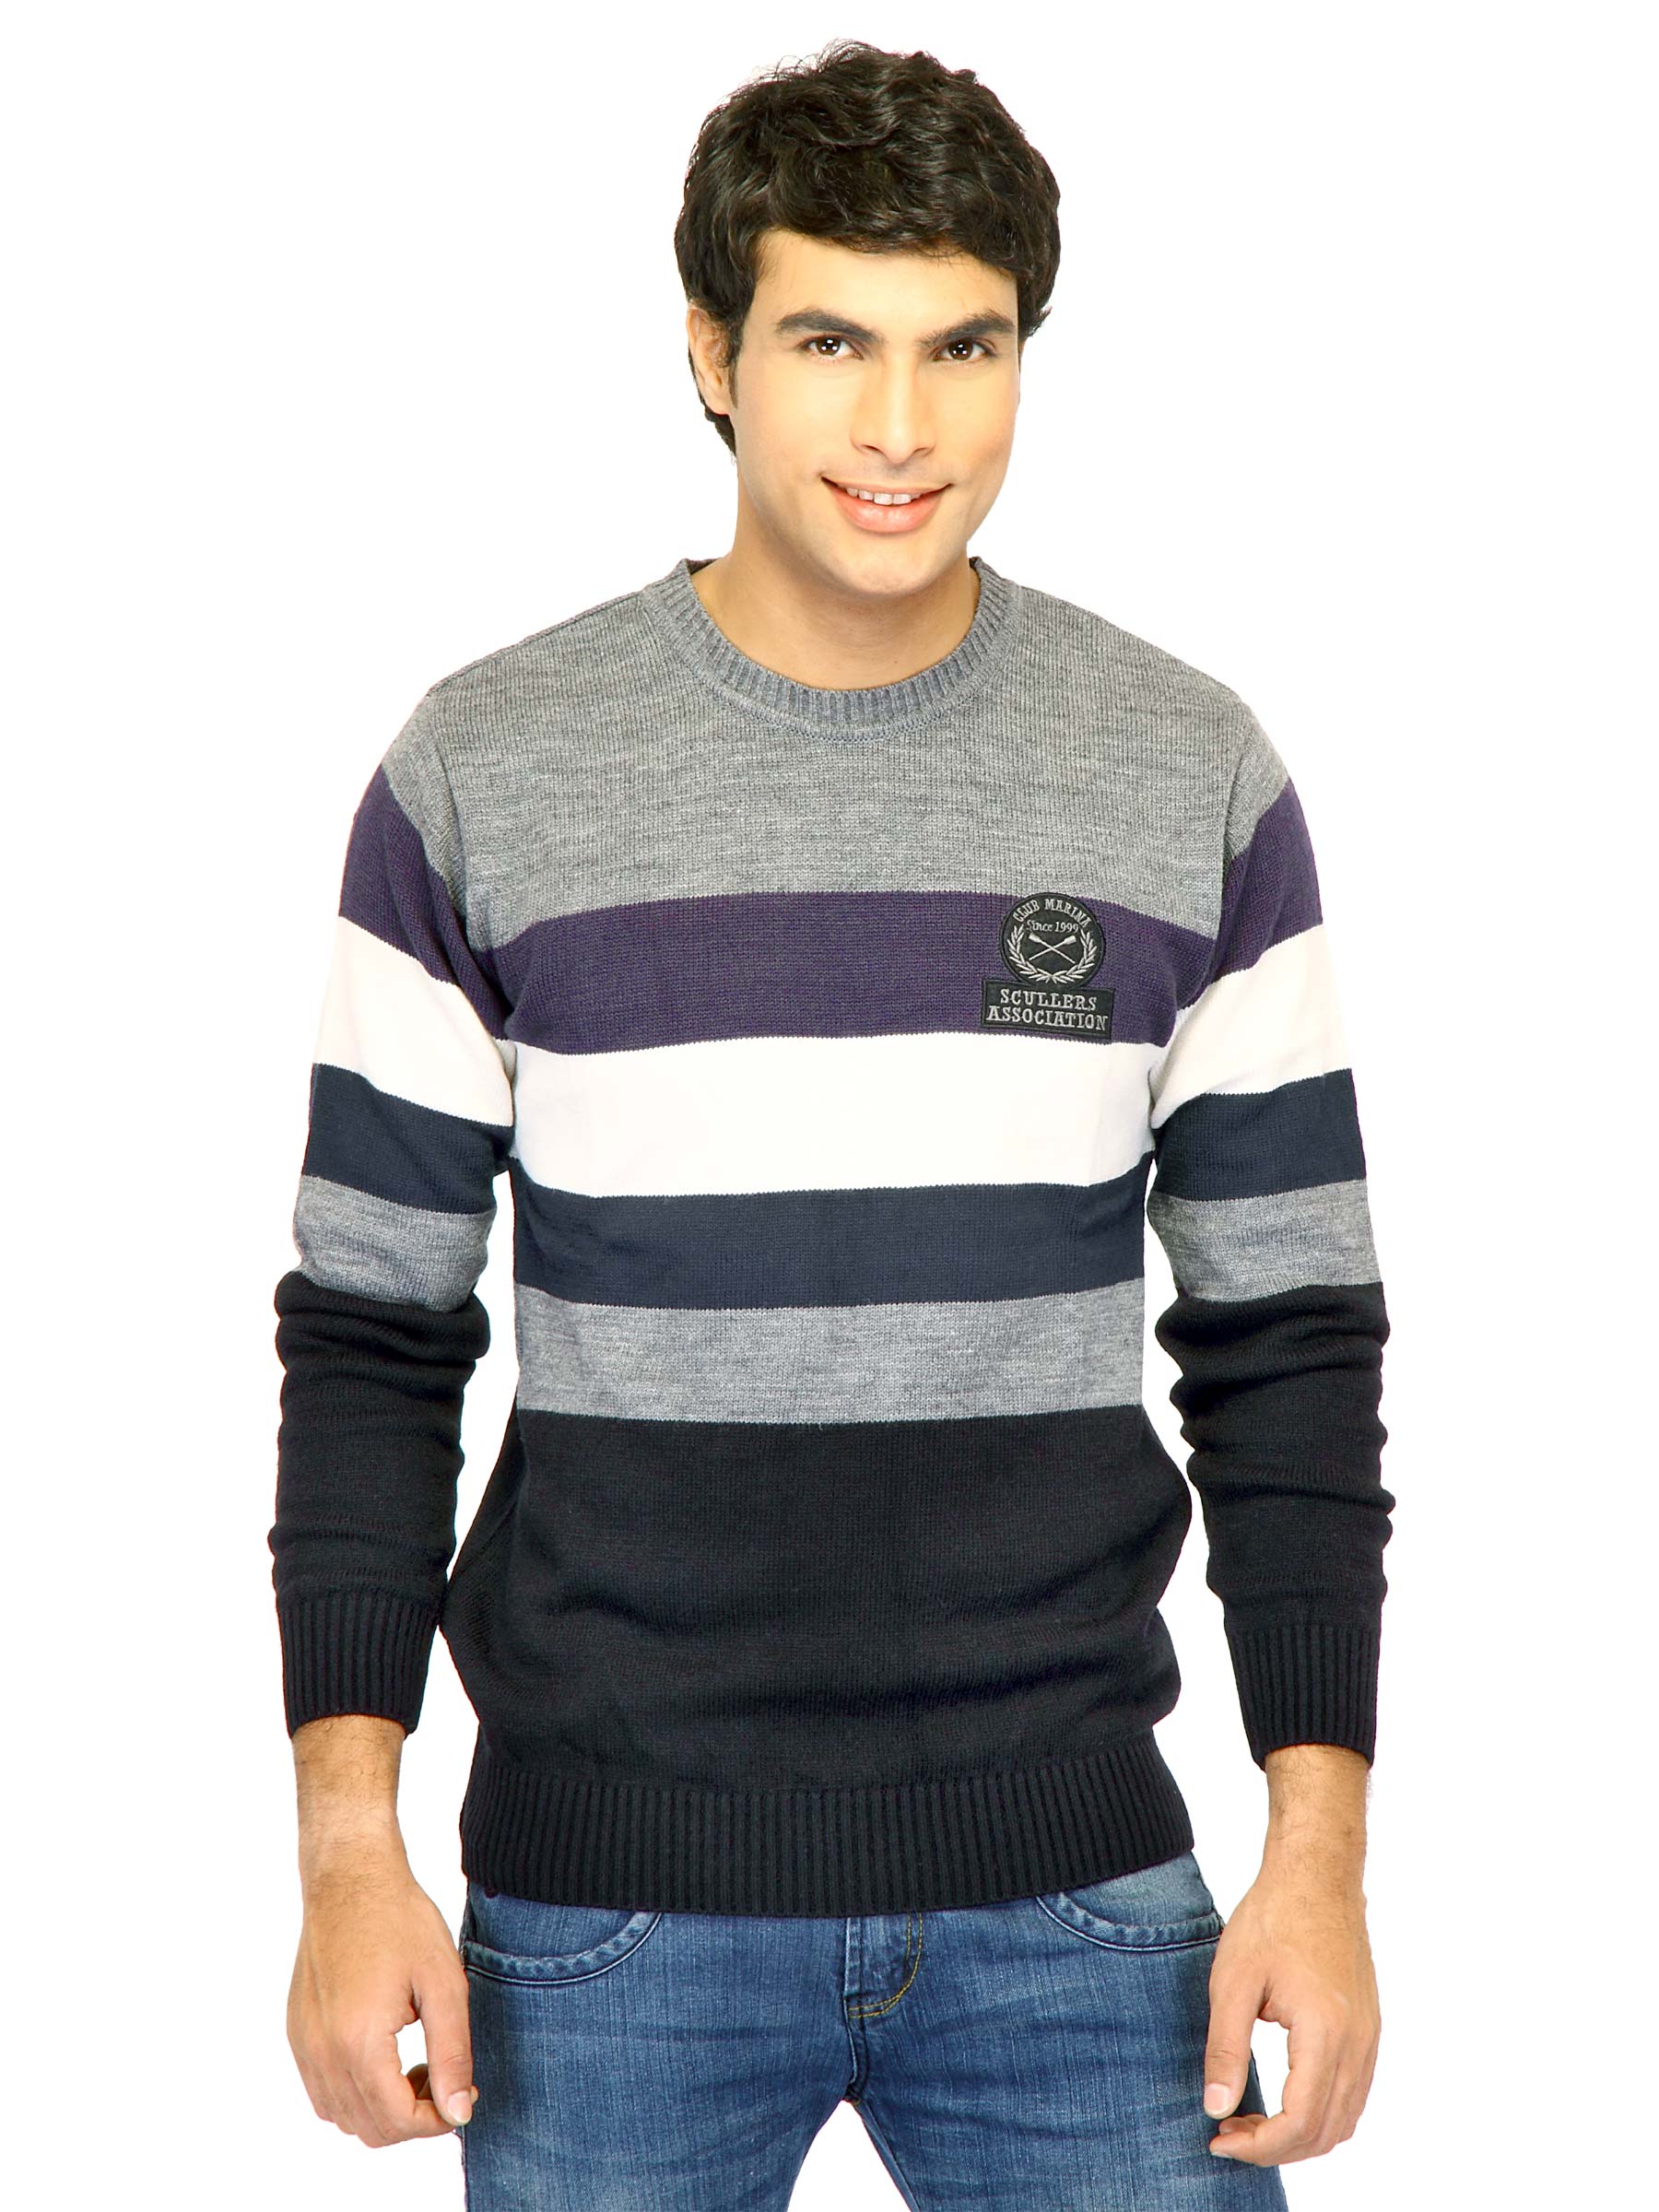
Scullers Men Stripes Grey Sweaters
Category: Apparel / Topwear / Sweaters
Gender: Men
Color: Grey
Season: Fall 2011
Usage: Casual